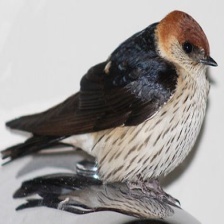
Species: STRIPPED SWALLOW
Scientific name: CECROPIS ABYSSINICA